Primary color

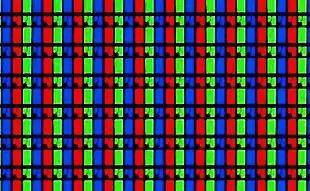
A photograph of the red, green, and blue elements (subpixels) of an LCD. Additive mixing explains how light from these colored elements can be used for photorealistic color image reproduction.

The perception elicited by multiple light sources co-stimulating the same area of the retina is additive, i.e., predicted via summing the spectral power distributions (the intensity of each wavelength) of the individual light sources assuming a color matching context. For example, a purple spotlight on a dark background could be matched with coincident blue and red spotlights that are both dimmer than the purple spotlight. If the intensity of the purple spotlight was doubled it could be matched by doubling the intensities of both the red and blue spotlights that matched the original purple. The principles of additive color mixing are embodied in Grassmann's laws. Additive mixing is sometimes described as "additive color matching" to emphasize the fact the predictions based on additivity only apply assuming the color matching context. Additivity relies on assumptions of the color matching context such as the match being in the foveal field of view, under appropriate luminance, etc.